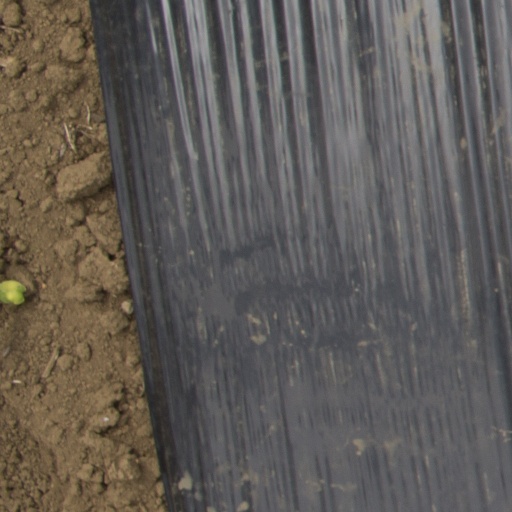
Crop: Jerusalem artichoke